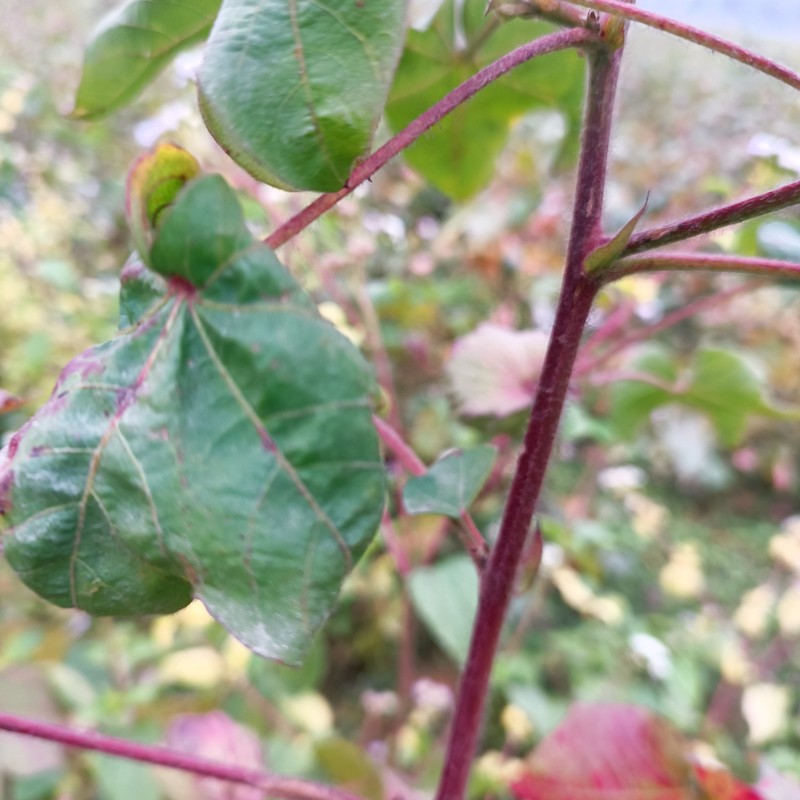
Label: Leaf Redding